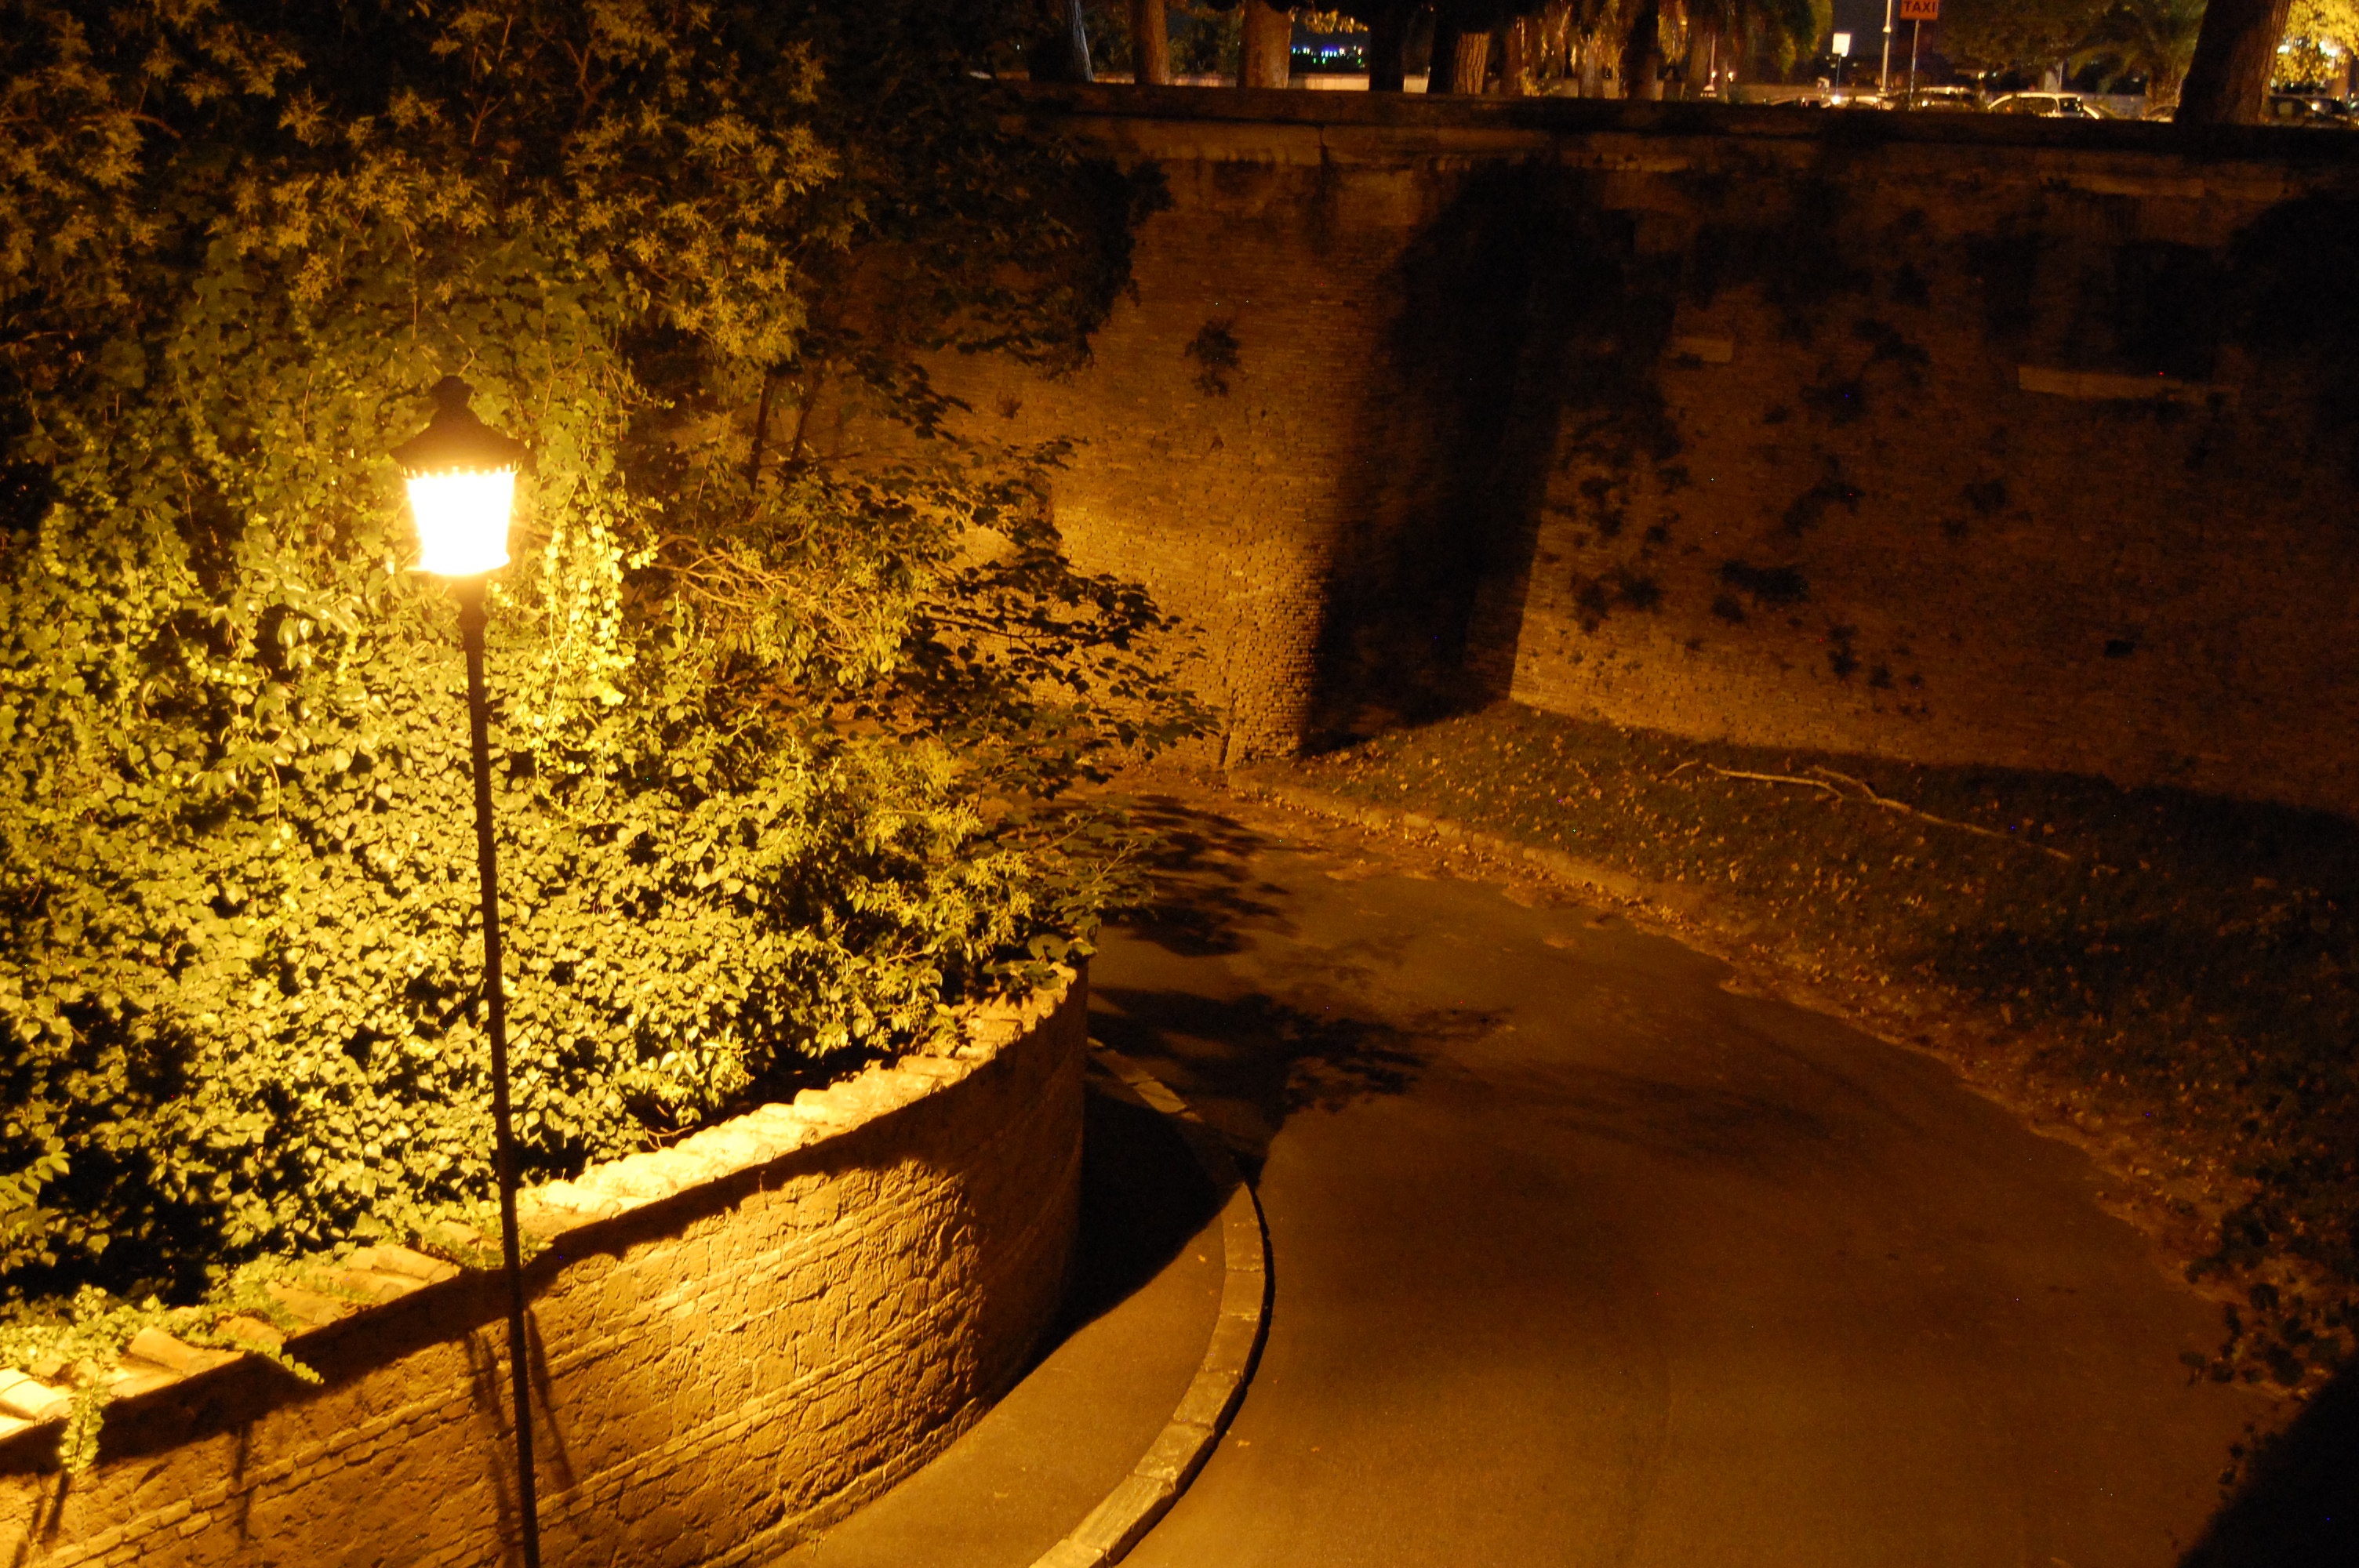
light, night, sunlight, morning, wall, evening, reflection, autumn, darkness, lighting, temple